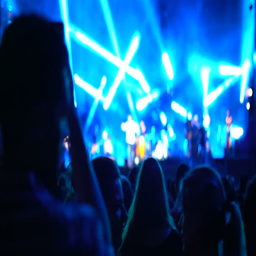
cinematic slow motion footage of the crowd at a concert